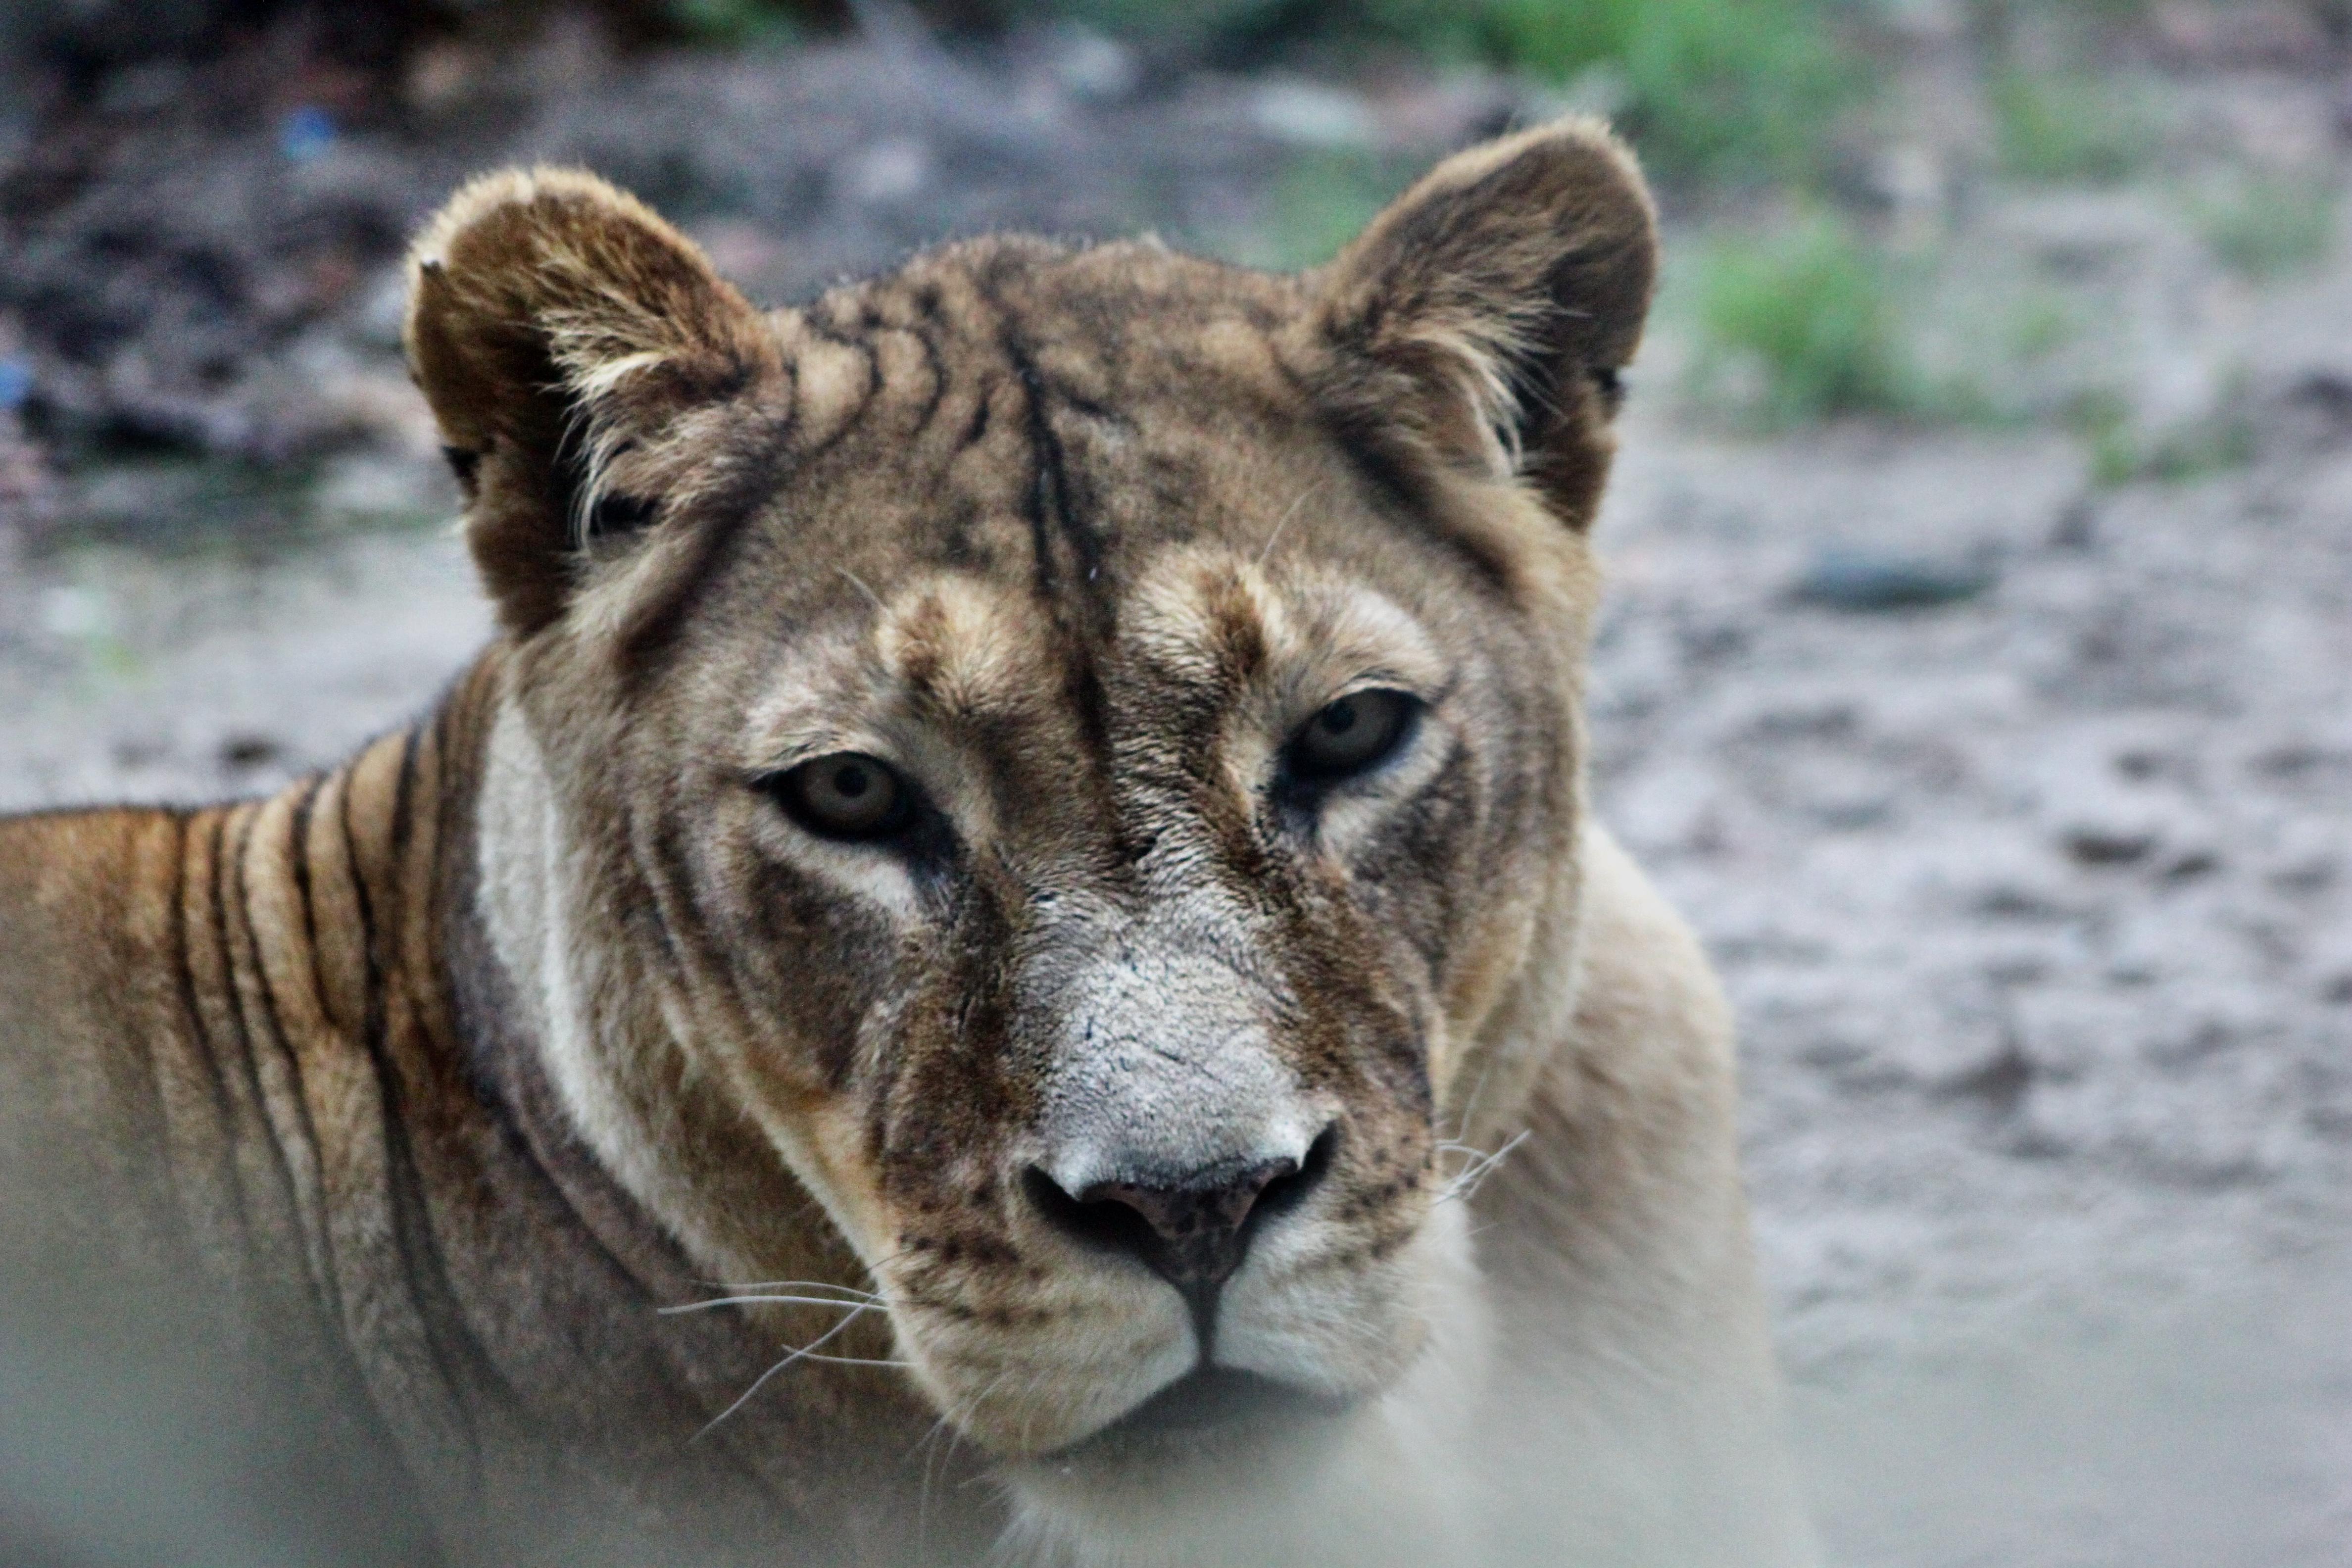
animal, wildlife, zoo, cat, mammal, predator, fauna, lion, lioness, whiskers, snout, vertebrate, animal world, safari, puma, big cats, cat like mammal, masai lion